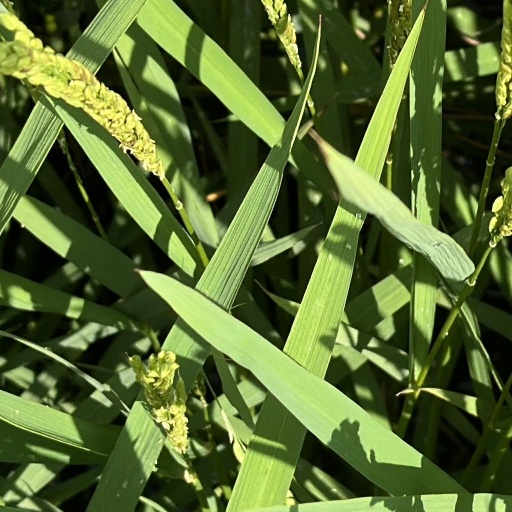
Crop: rice